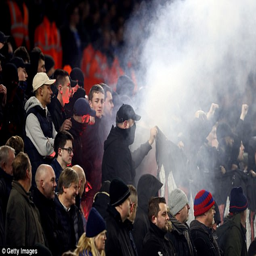
a flare is set off inside the ground .